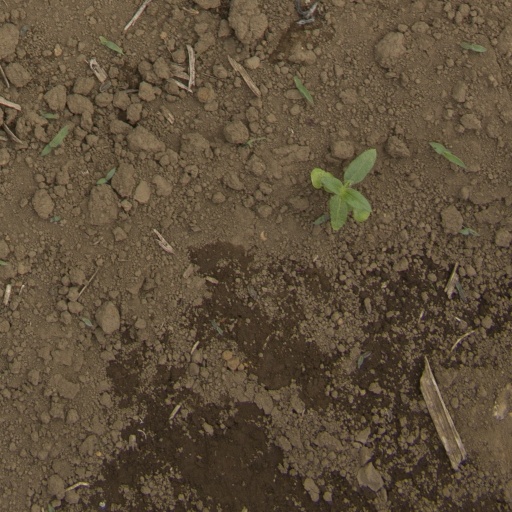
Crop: Jerusalem artichoke